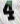
Number: 4